Montaut-les-Créneaux

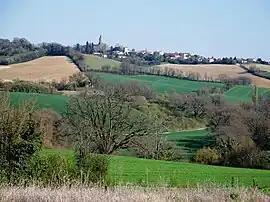
A general view of Montaut-les-Créneaux

Montaut-les-Créneaux is a commune in the Gers department in southwestern France.